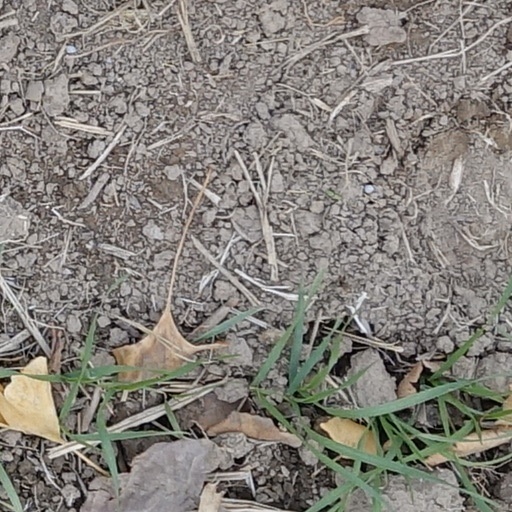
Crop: wheat